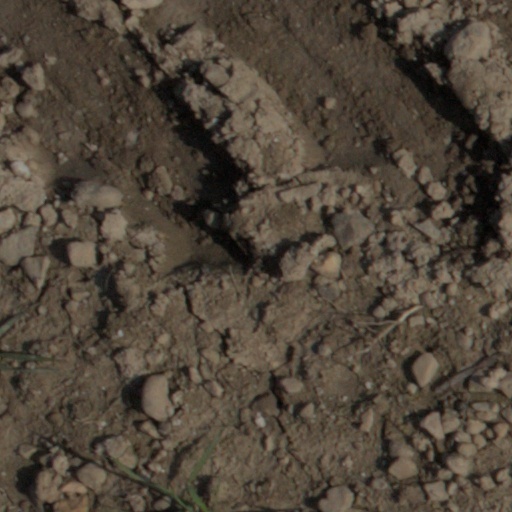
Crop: wheat